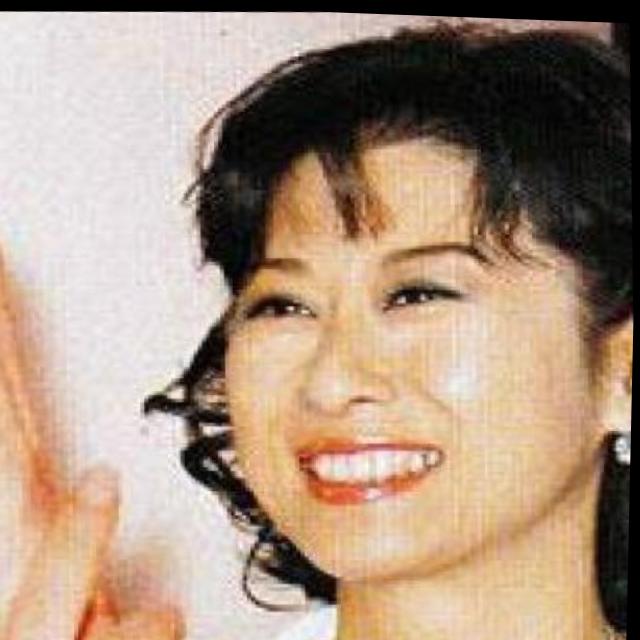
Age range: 21-44